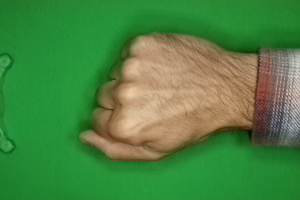
Label: rock